Old Cadillac City Hall

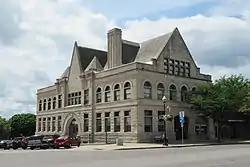

The Old Cadillac City Hall is a government building located at 201 Mitchell Street in Cadillac, Michigan. It was designated a Michigan State Historic Site in 1983 and listed on the National Register of Historic Places in 1986.